ESP32

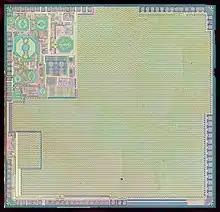
ESP32 die shot. Most of the chip area is covered by a power distribution network on the top metal layers.

Since the release of the original ESP32, a number of variants have been introduced and announced. They form the ESP32 family of microcontrollers. These chips have different CPUs and capabilities, but all share the same SDK and are largely code-compatible. Additionally, the original ESP32 was revised (see ESP32 ECO V3, for example).